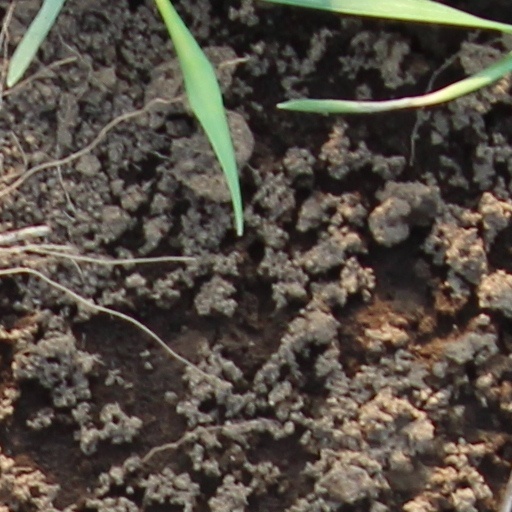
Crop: wheat